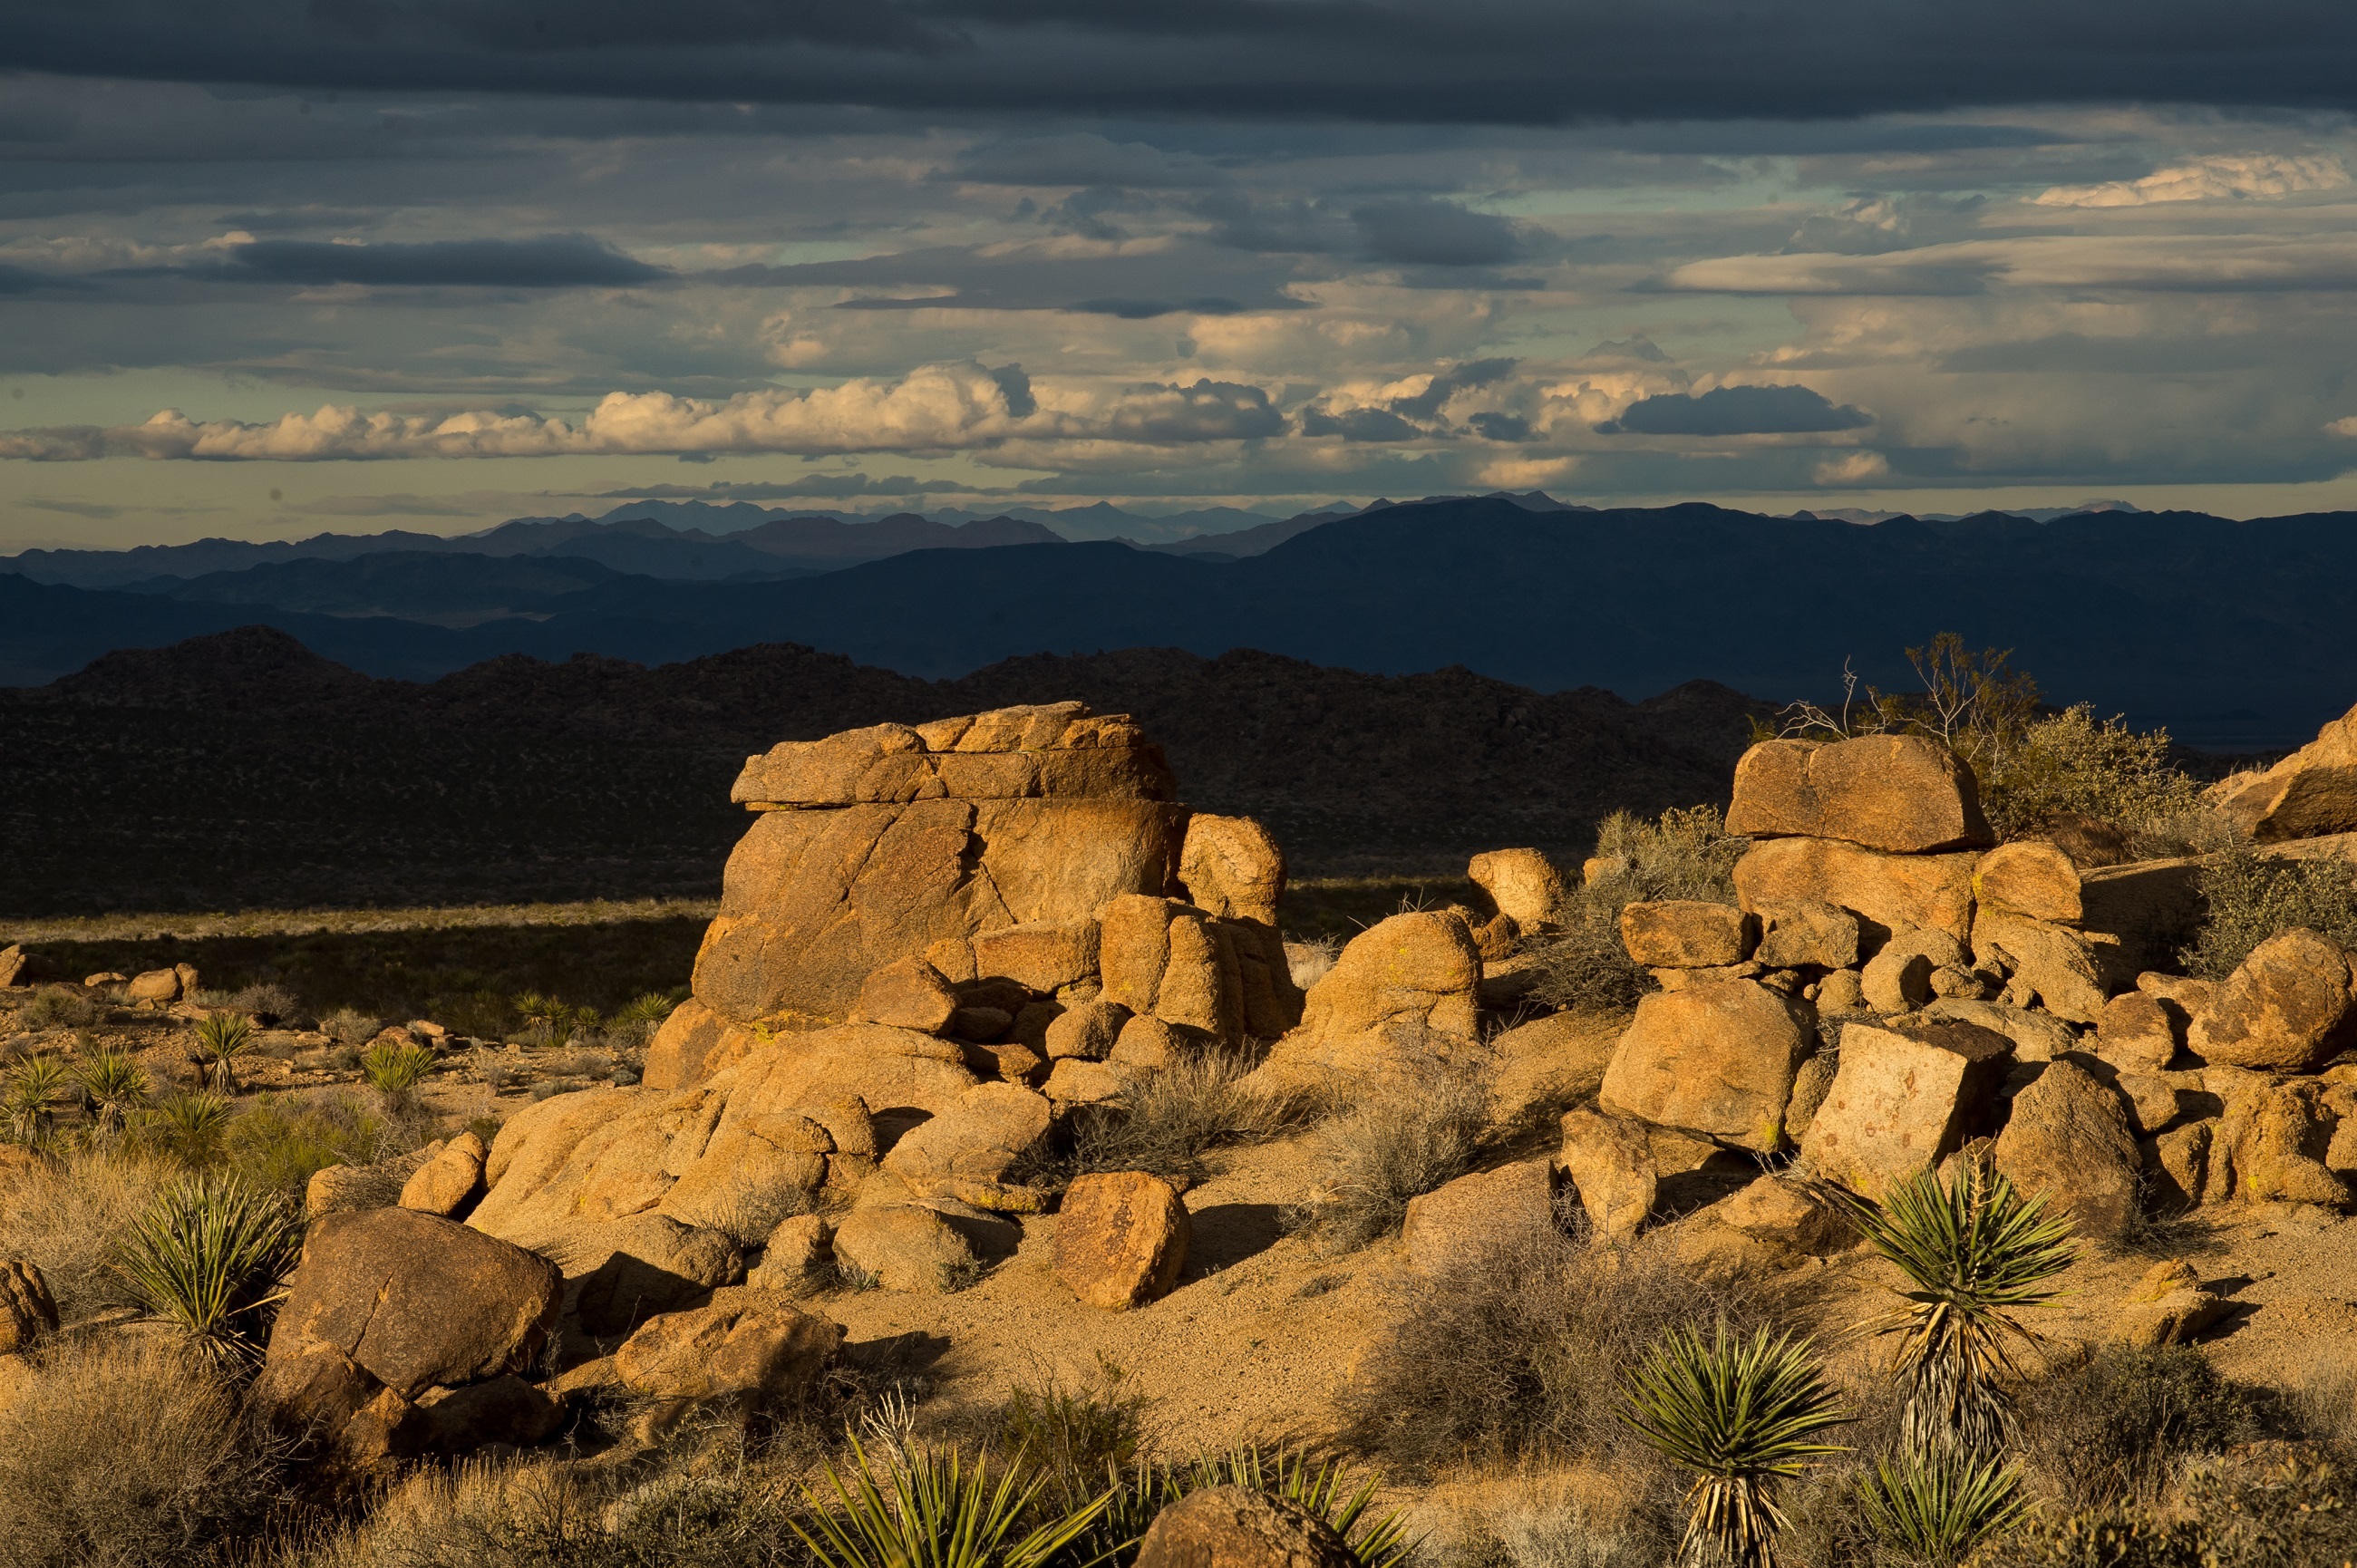
landscape, nature, rock, wilderness, mountain, cloud, sky, sunset, hill, desert, valley, formation, dusk, evening, twilight, scenic, usa, colorful, terrain, west, clouds, geology, mountains, badlands, bright, boulders, plateau, silhouettes, wadi, butte, joshua tree national park, landform, natural environment, geographical feature, aeolian landform, mountainous landforms